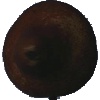
Label: pear_kaiser